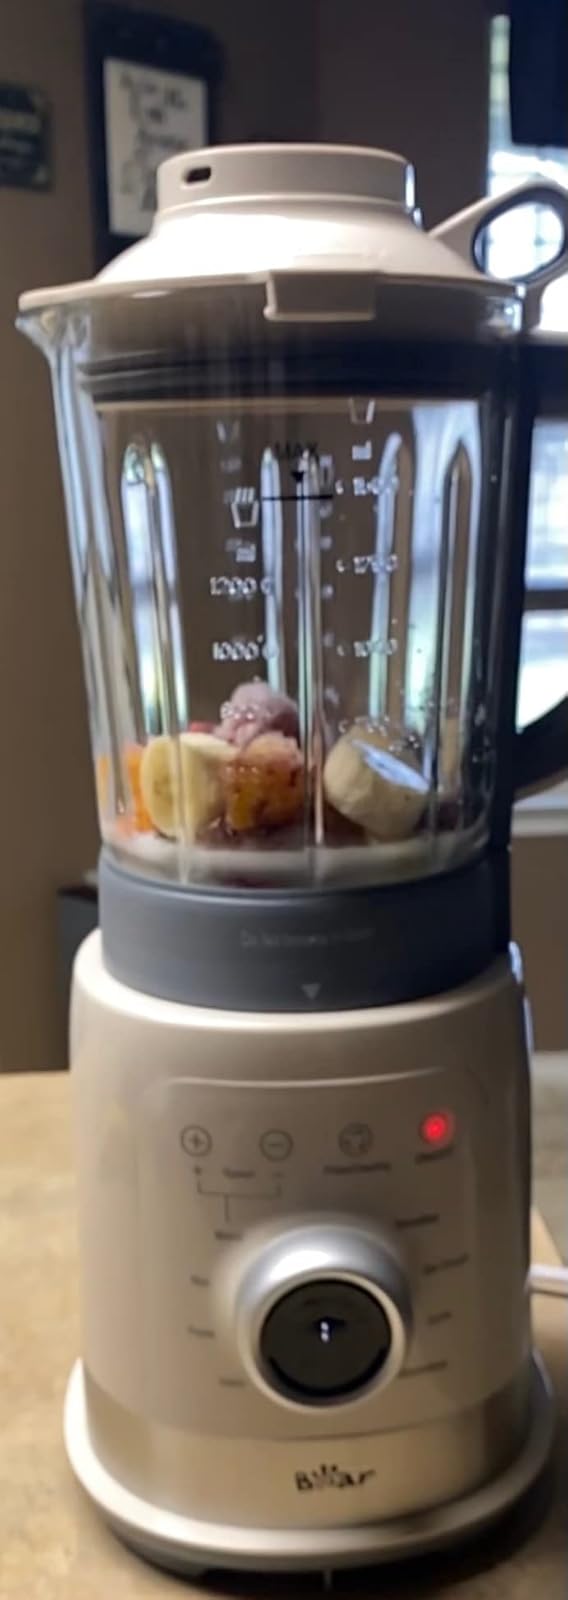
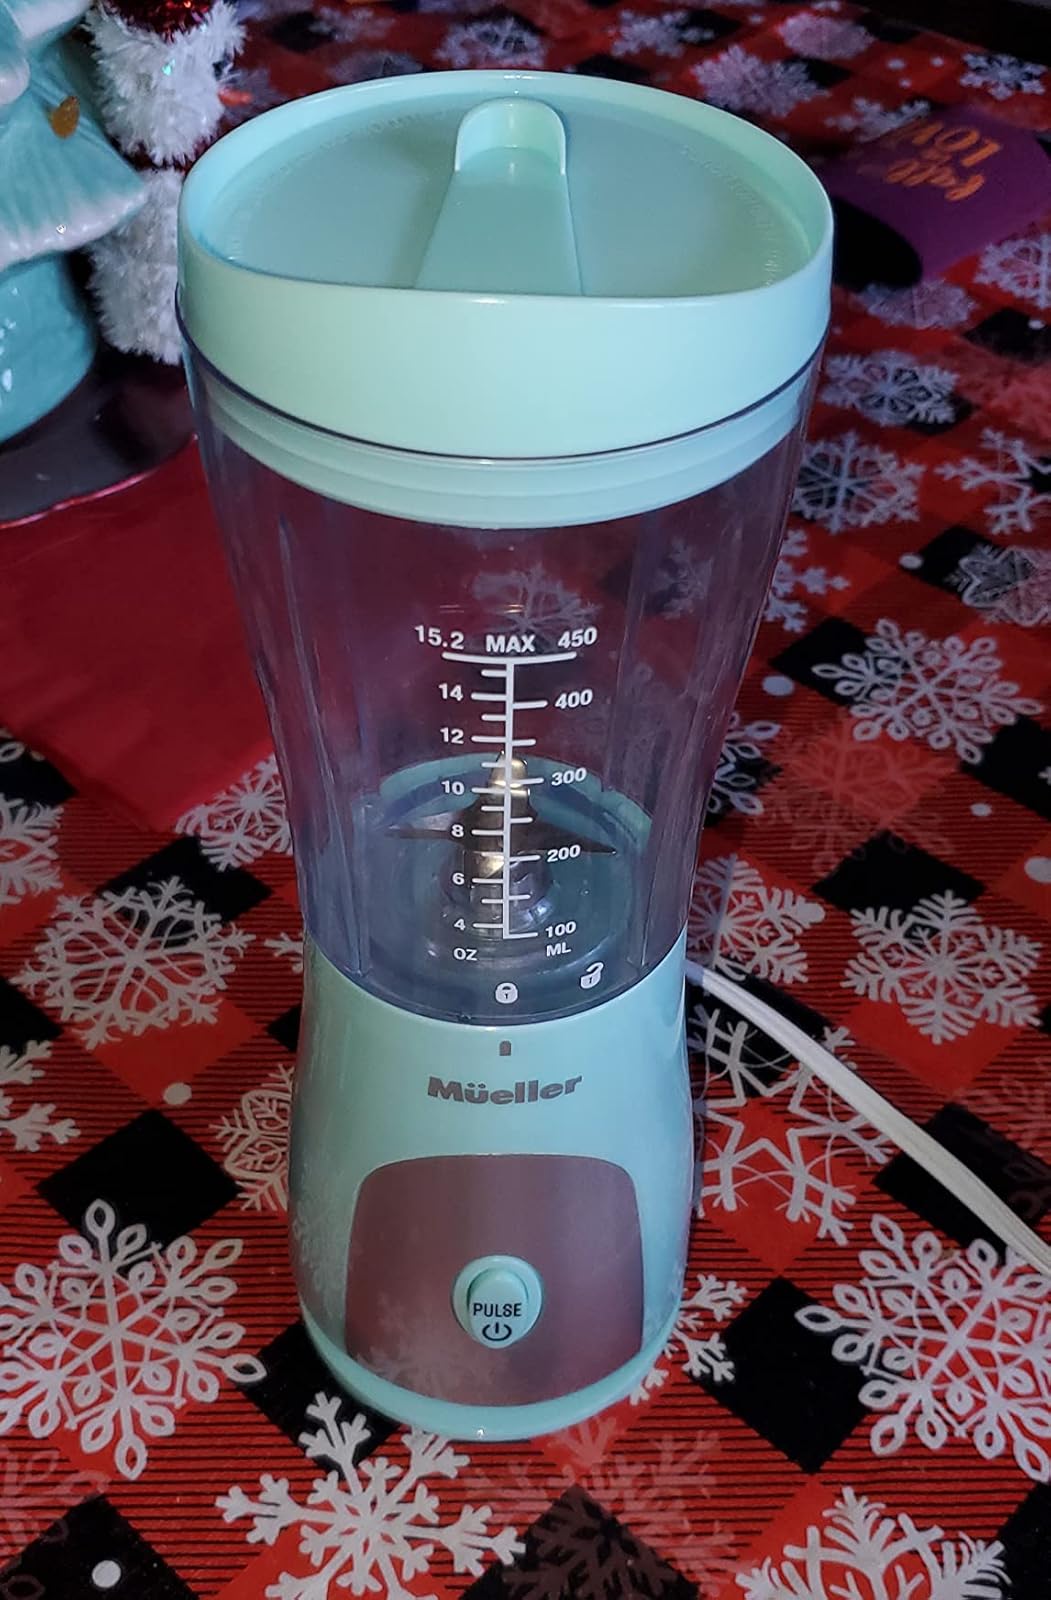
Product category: items_blender
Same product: no